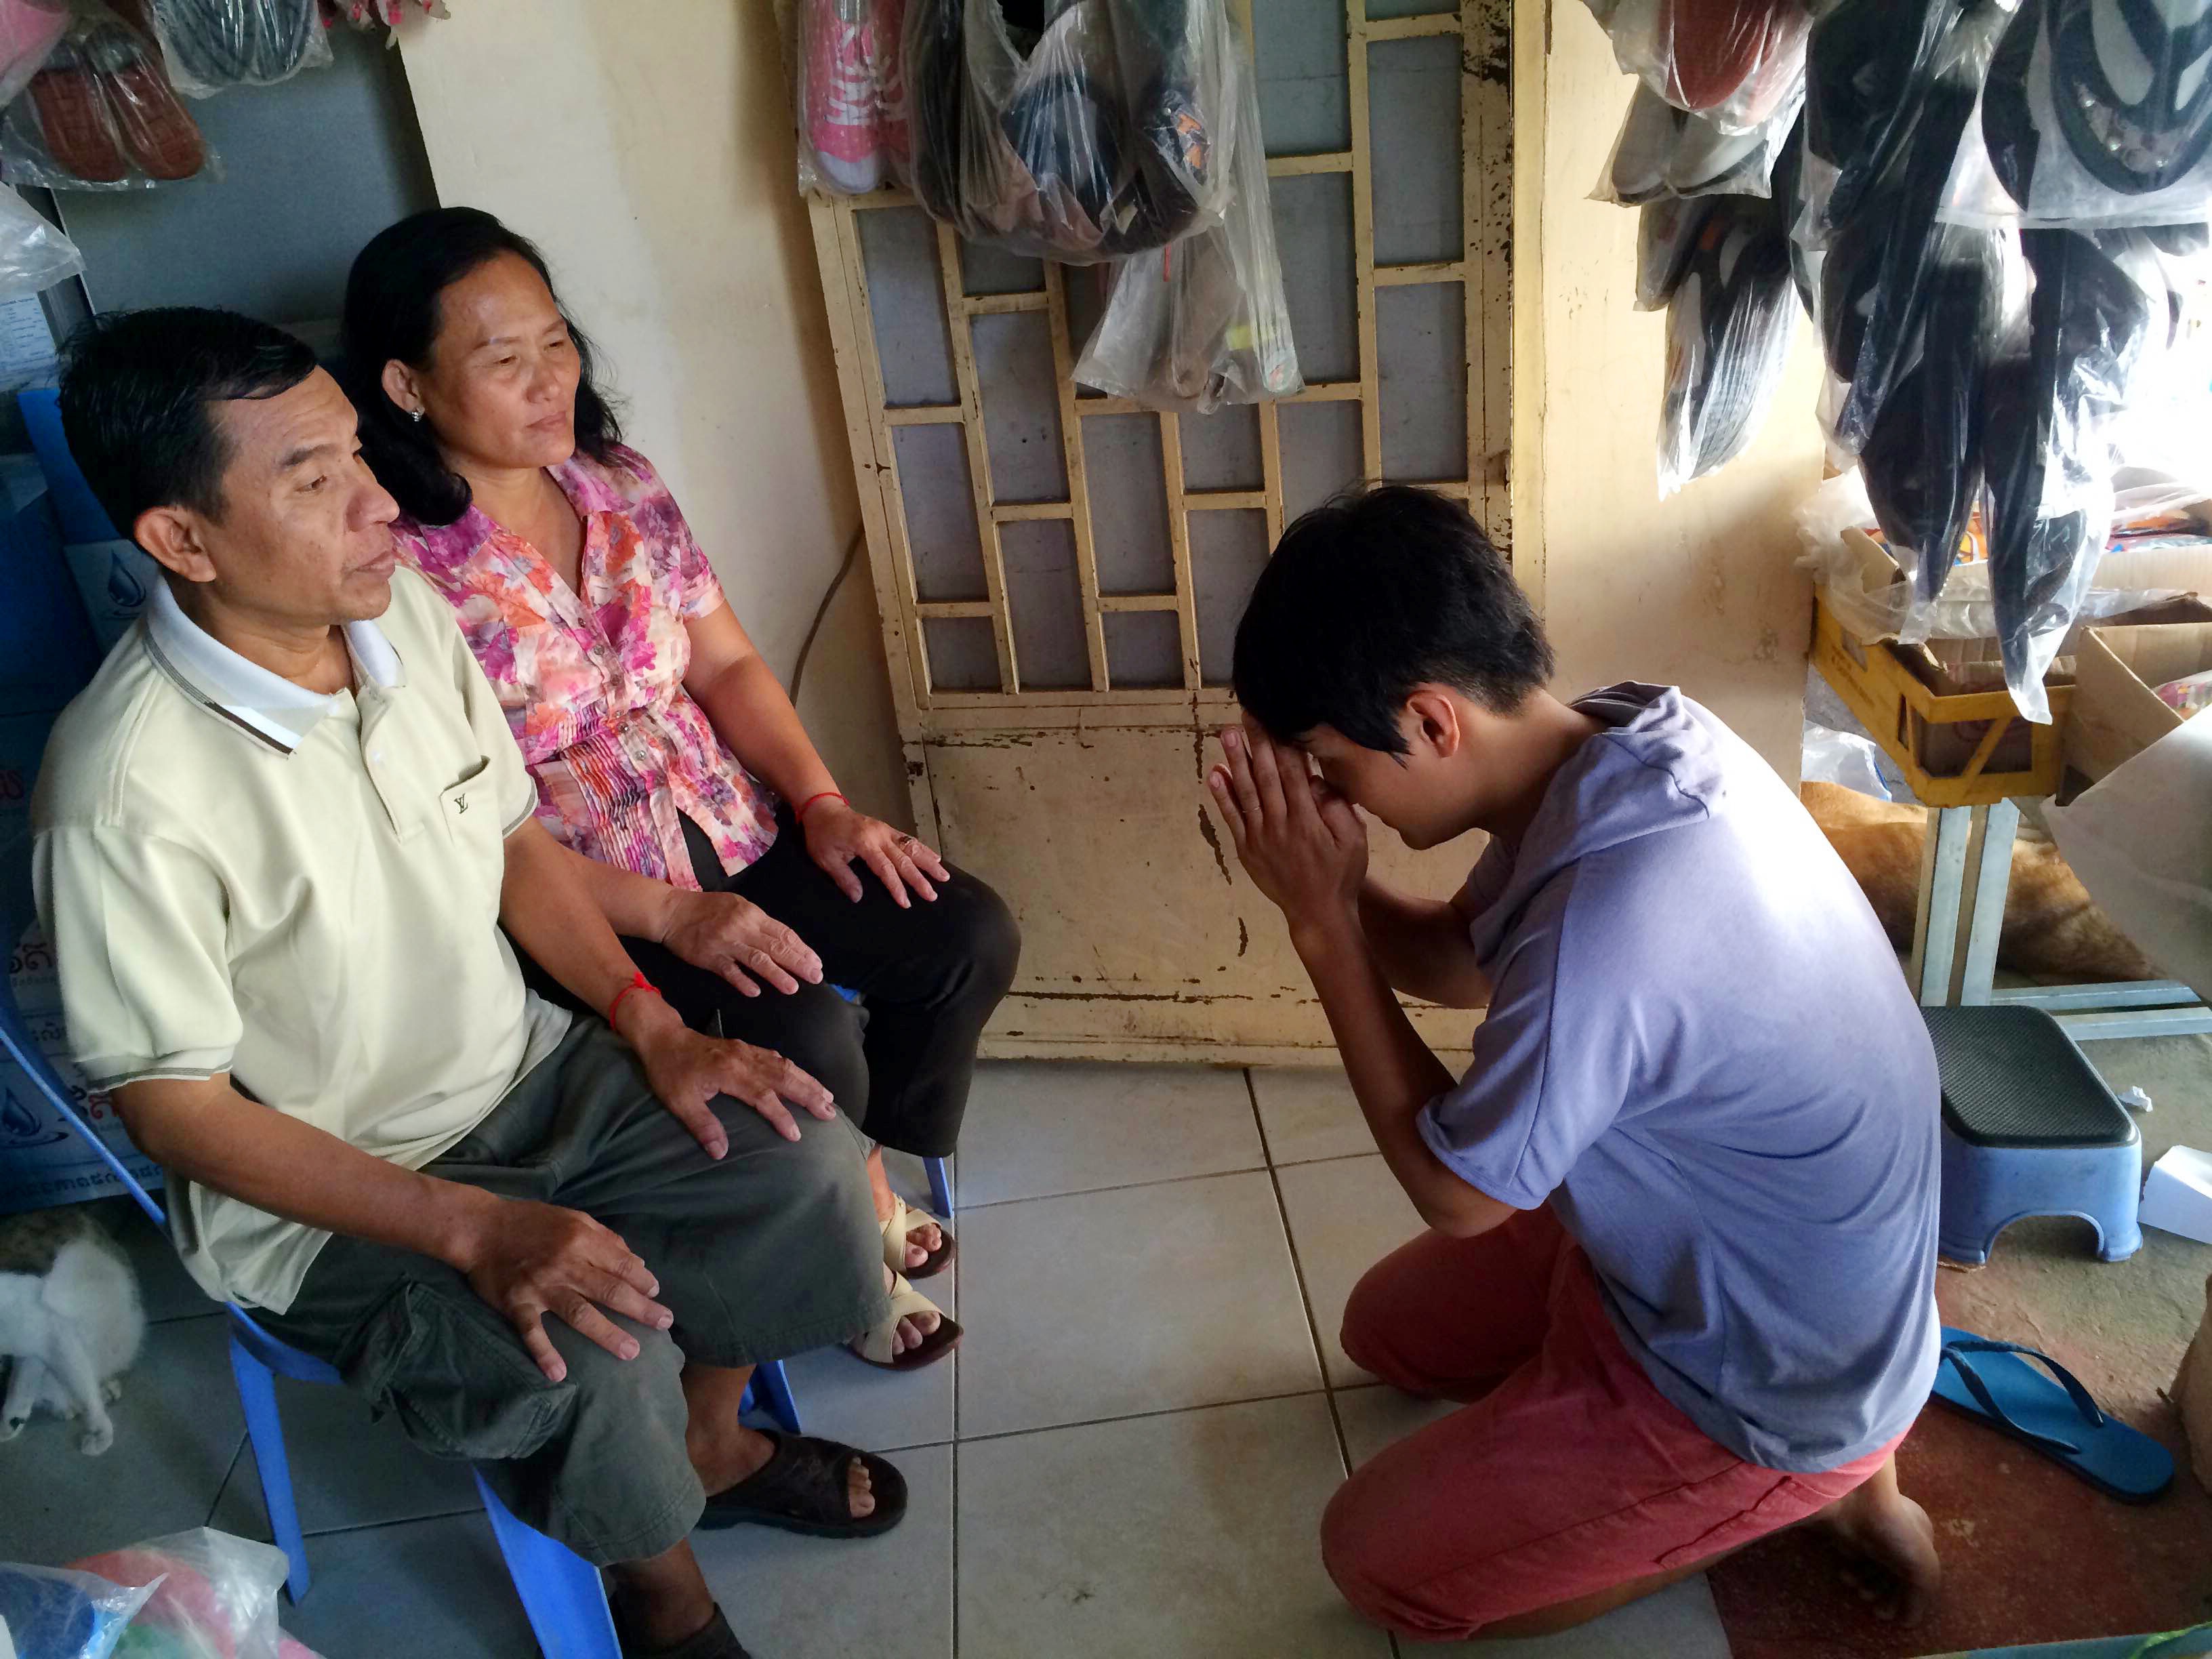
person, people, child, social group